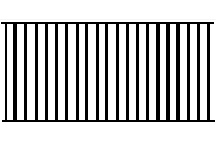
90497 (RR-12 / pack of 2)
VERTICAL RAILING Use for hand rails, stair rails, roof trusses, grating and other steel structures. Precision Injection Molded in Styrene Plastic. May also be used for trellises, fencing window bars, etc.
Brand: Plastruct
Category: Hardware > Building Materials > Handrails & Railing Systems > Guardrails